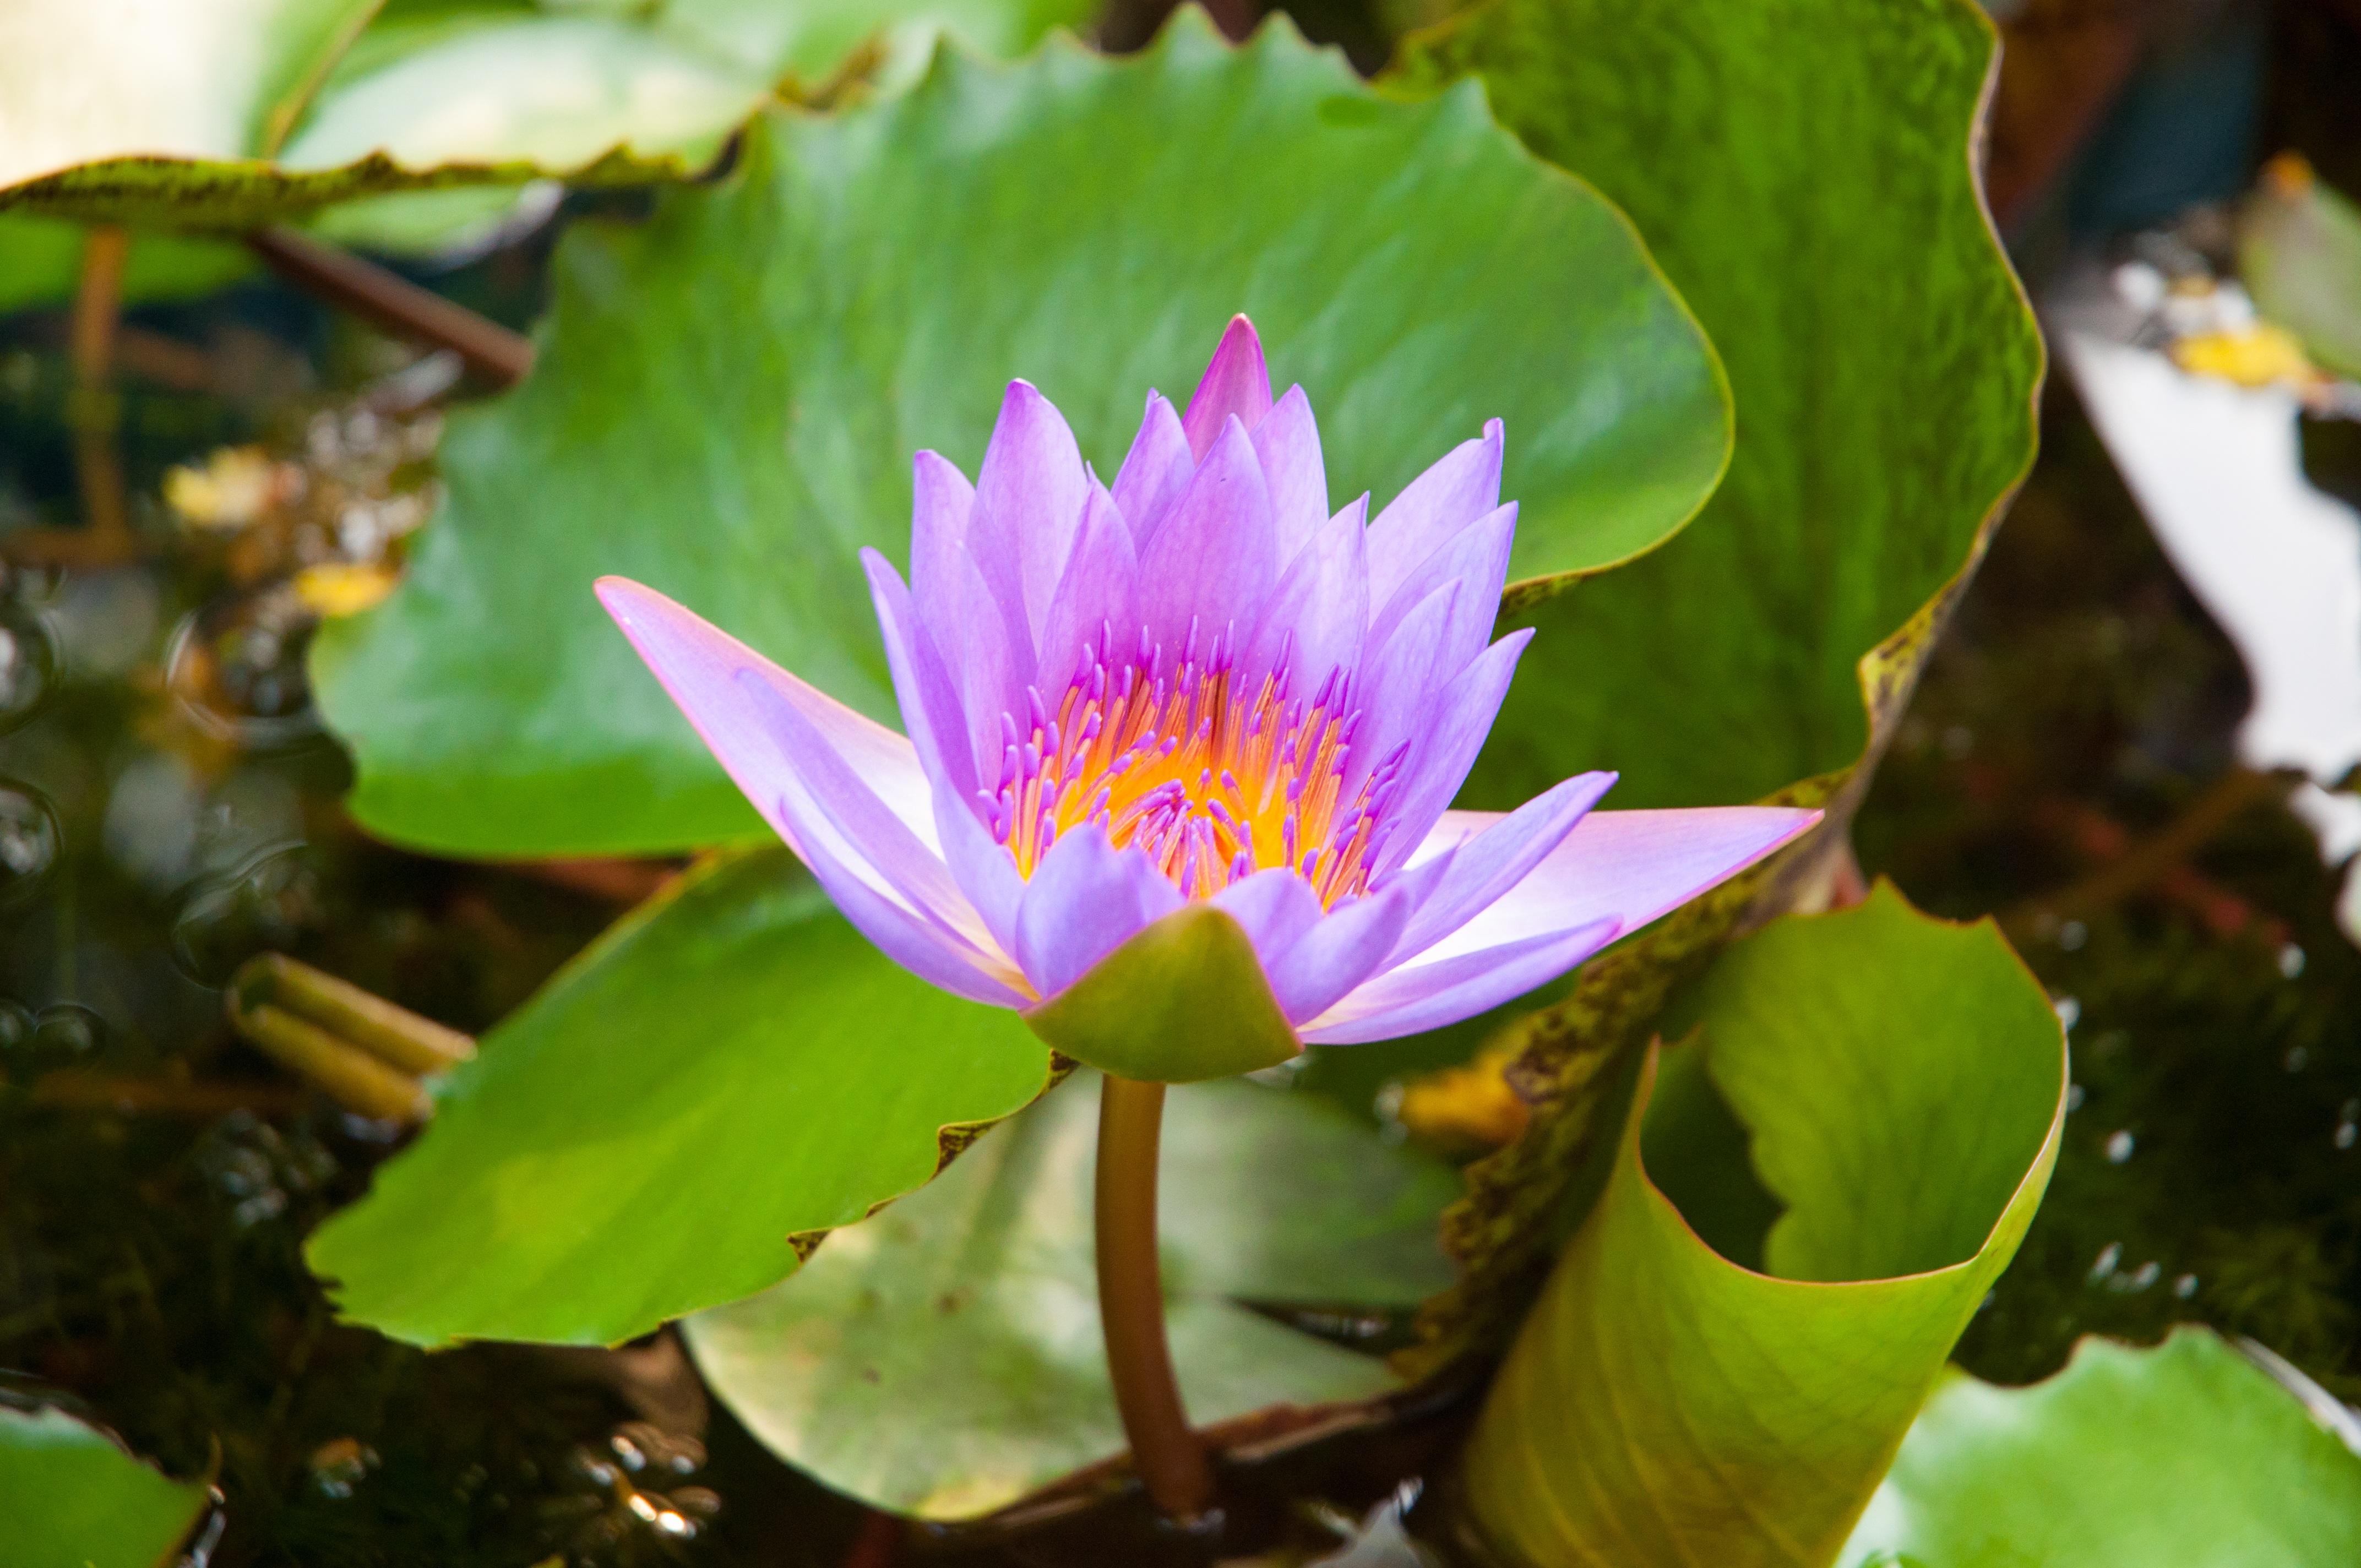
nature, blossom, plant, leaf, flower, petal, green, botany, garden, sacred lotus, aquatic plant, flora, wildflower, lotus, macro photography, flowering plant, purple lotus, land plant, lotus family, proteales